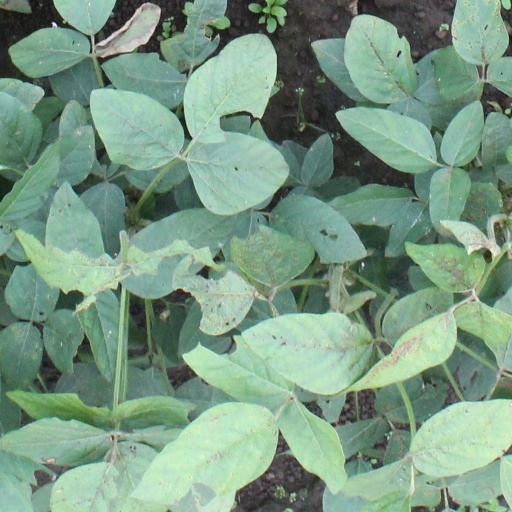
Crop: soybean